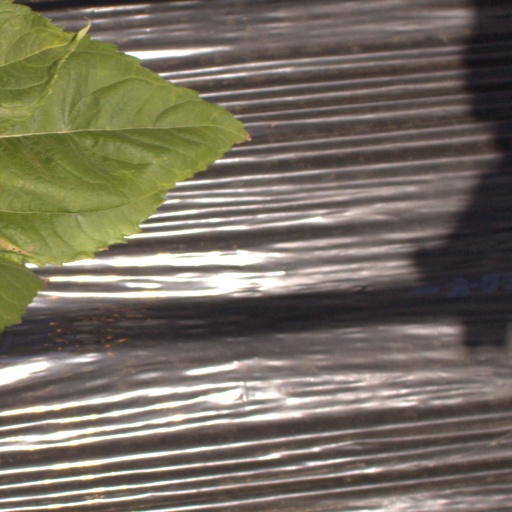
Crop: Jerusalem artichoke